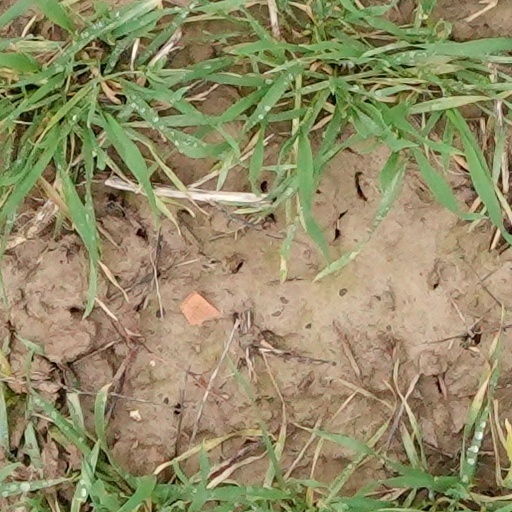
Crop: wheat